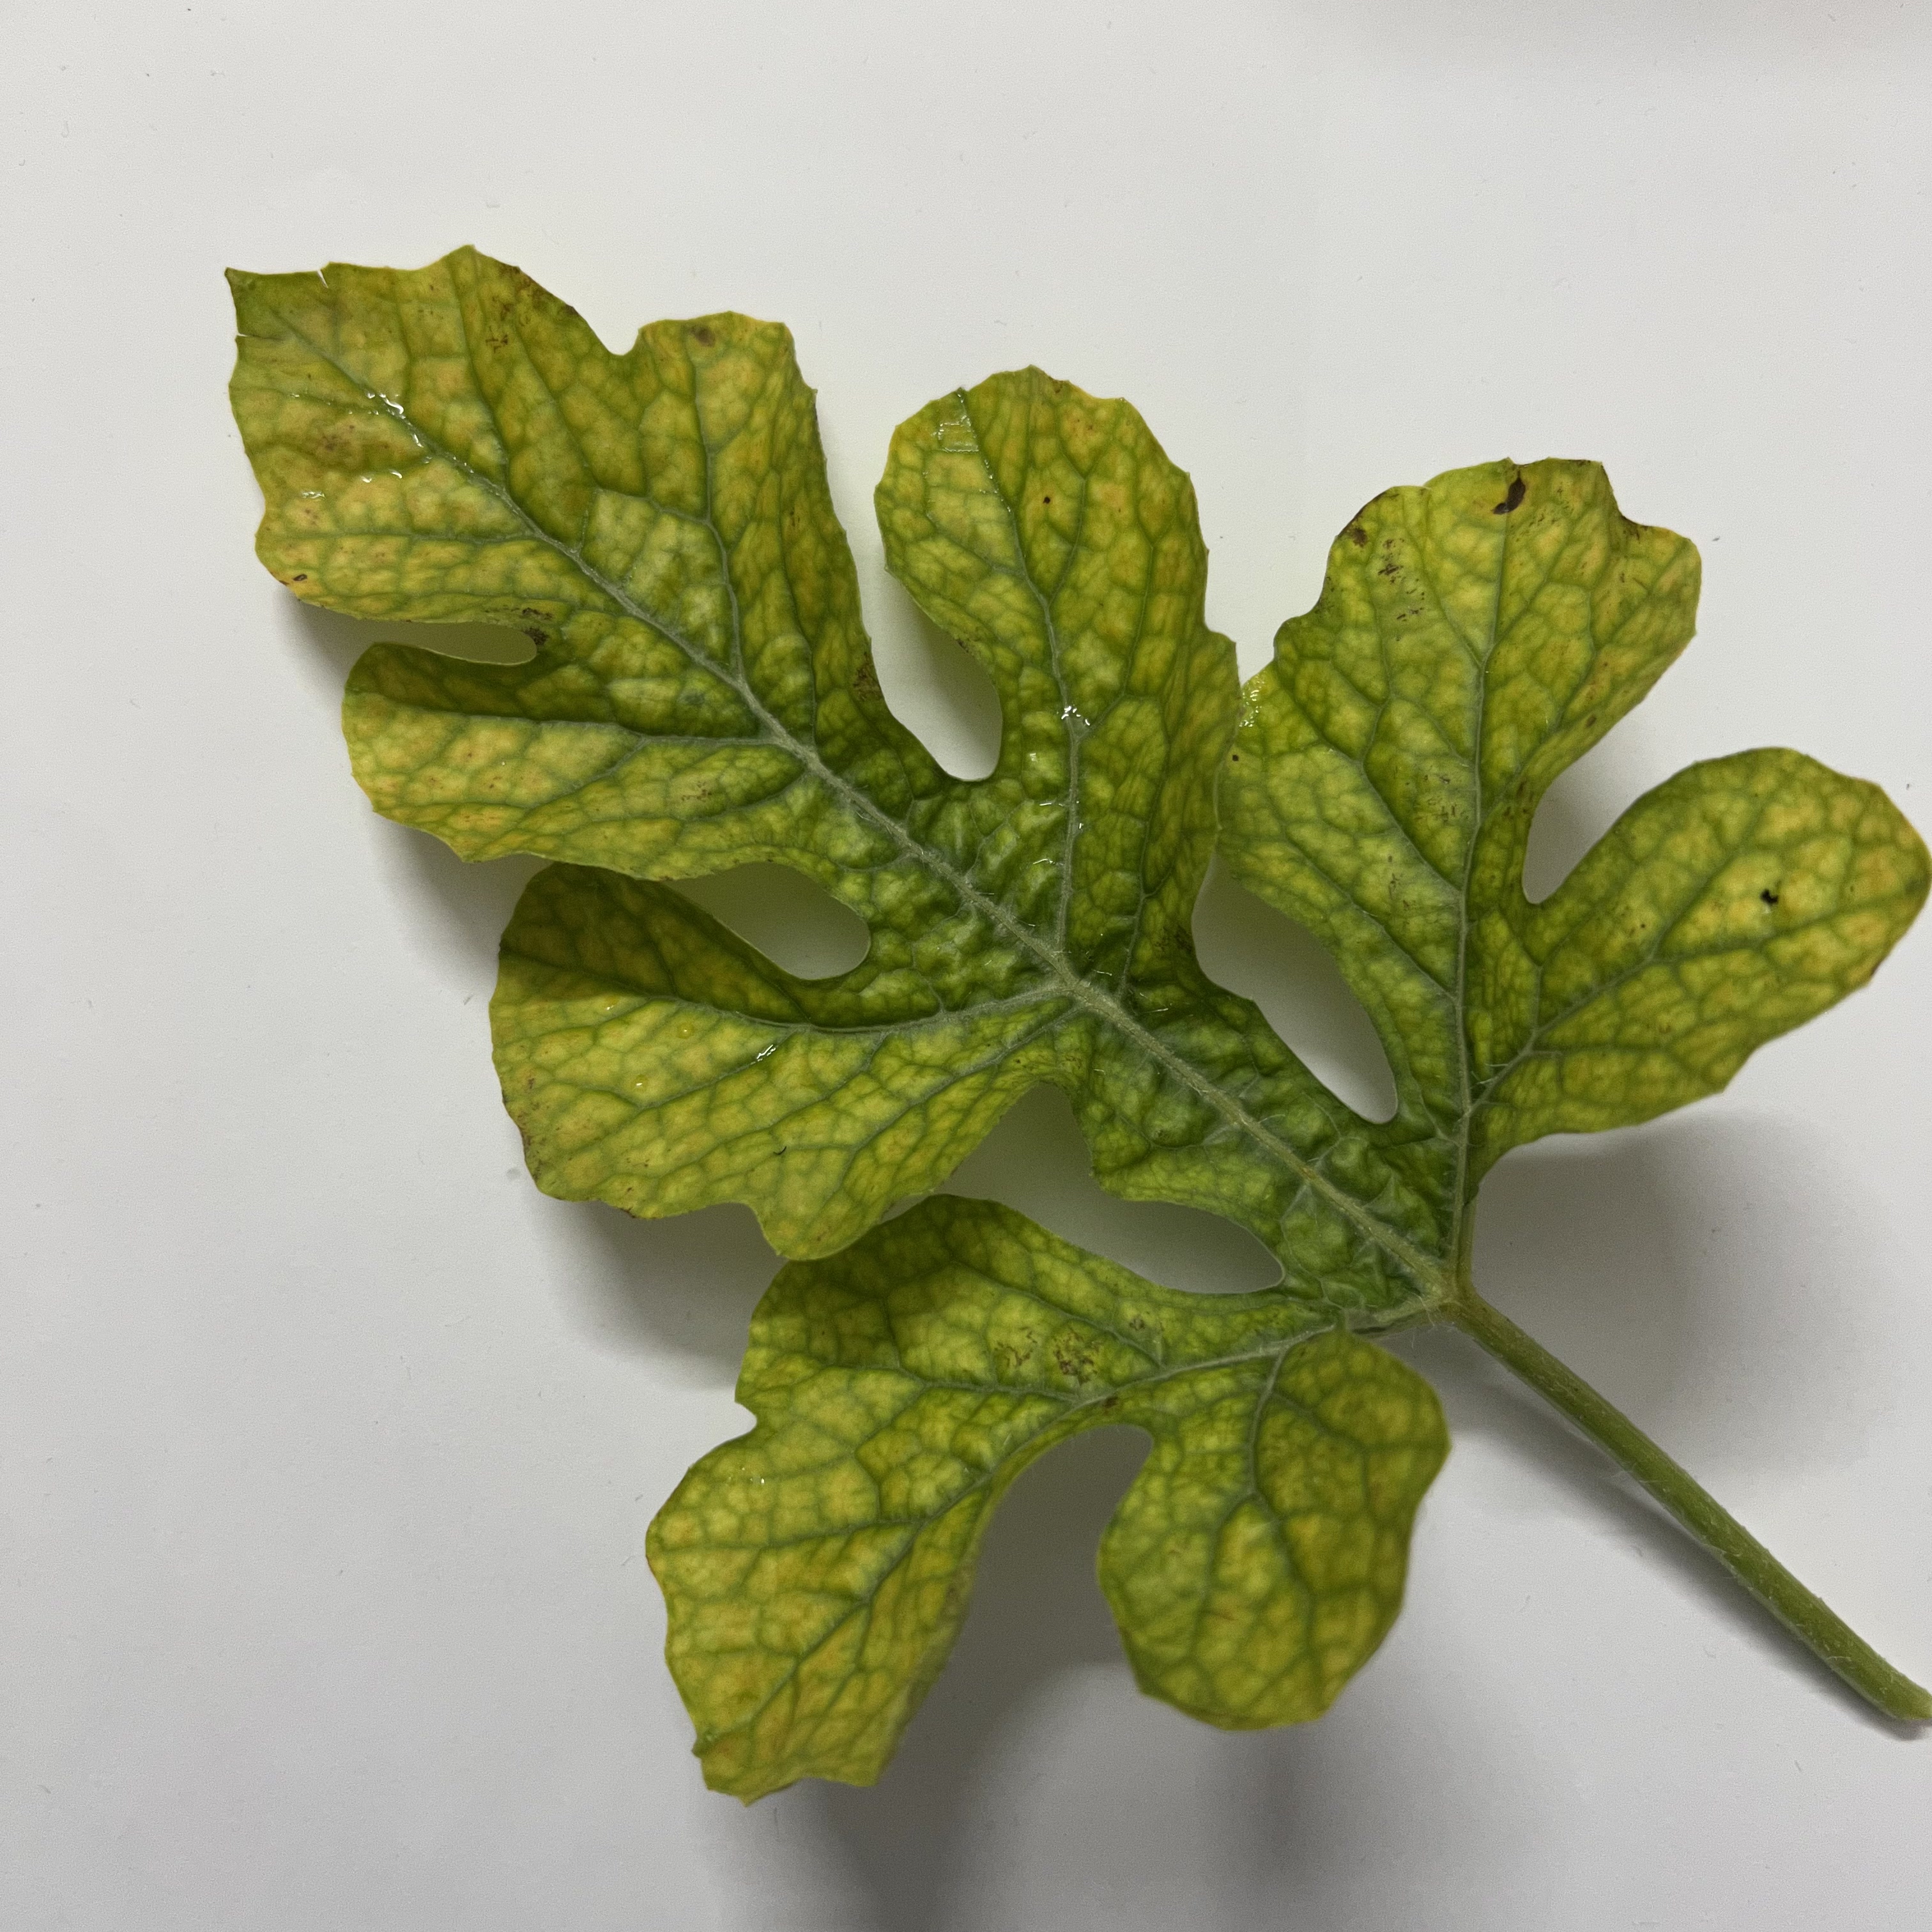
Label: Mosaic_Virus